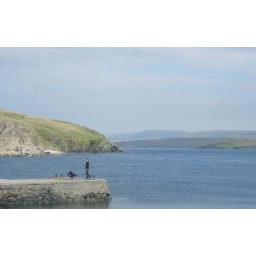
Our removal van was a couple of cars in front of us and we were getting so excited.